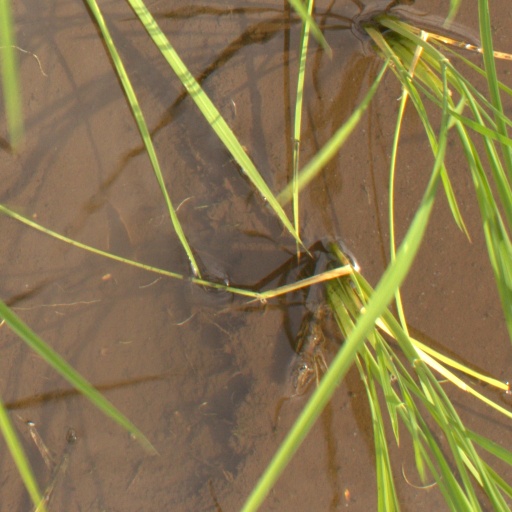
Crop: rice